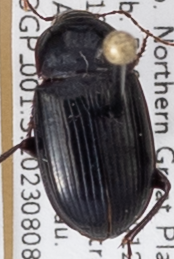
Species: Amara obesa
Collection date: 2023-08-08
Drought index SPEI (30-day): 0.47
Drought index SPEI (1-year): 0.71
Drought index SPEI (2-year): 0.9